List of snowmobile trails in New York

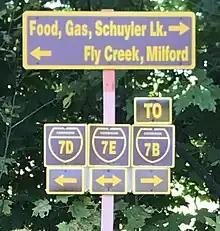
Corridor trail signs at the northern end of Corridor 7D and Corridor 7E concurrency

The State Snowmobile Trail System in New York State has over of snowmobile trails that stretch from one end of the state to the other, crossing both public and private land. The trail system is administered by the New York State Office of Parks, Recreation and Historic Preservation (NYS OPRHP) and is maintained by snowmobile clubs which are funded by a portion of snowmobile registration fees. Most of the clubs are members of the New York State Snowmobile Association. Snowmobiling conservatively generates $868 million per year for the New York State economy.